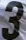
Number: 3